Tremar Coombe

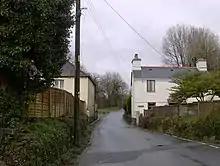
This narrow road from Lower Tremar provides access to the hamlet of Tremar Coombe.

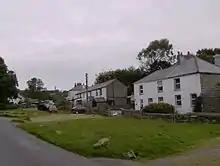
Houses at the southern end of Tremar Coombe.

Tremar Coombe is a small hamlet situated in the former Caradon District north of Liskeard in Cornwall. "Tremar" ("Trevargh") means "Mark's farm" or "Horse farm" in Cornish. It is considered an "industrial settlement" in that it was largely constructed during the mid-nineteenth century to accommodate workers at nearby mines and quarries and their families. The prefix Tre in Cornish stands for farm or homestead, and the word coombe comes from old English cumb, a narrow valley or deep hollow.